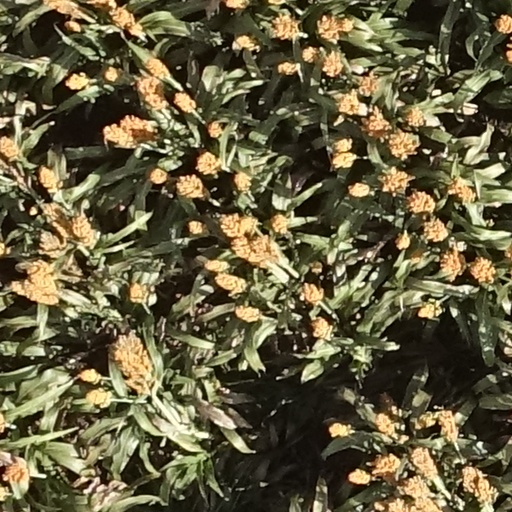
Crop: sorghum